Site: brandenburg
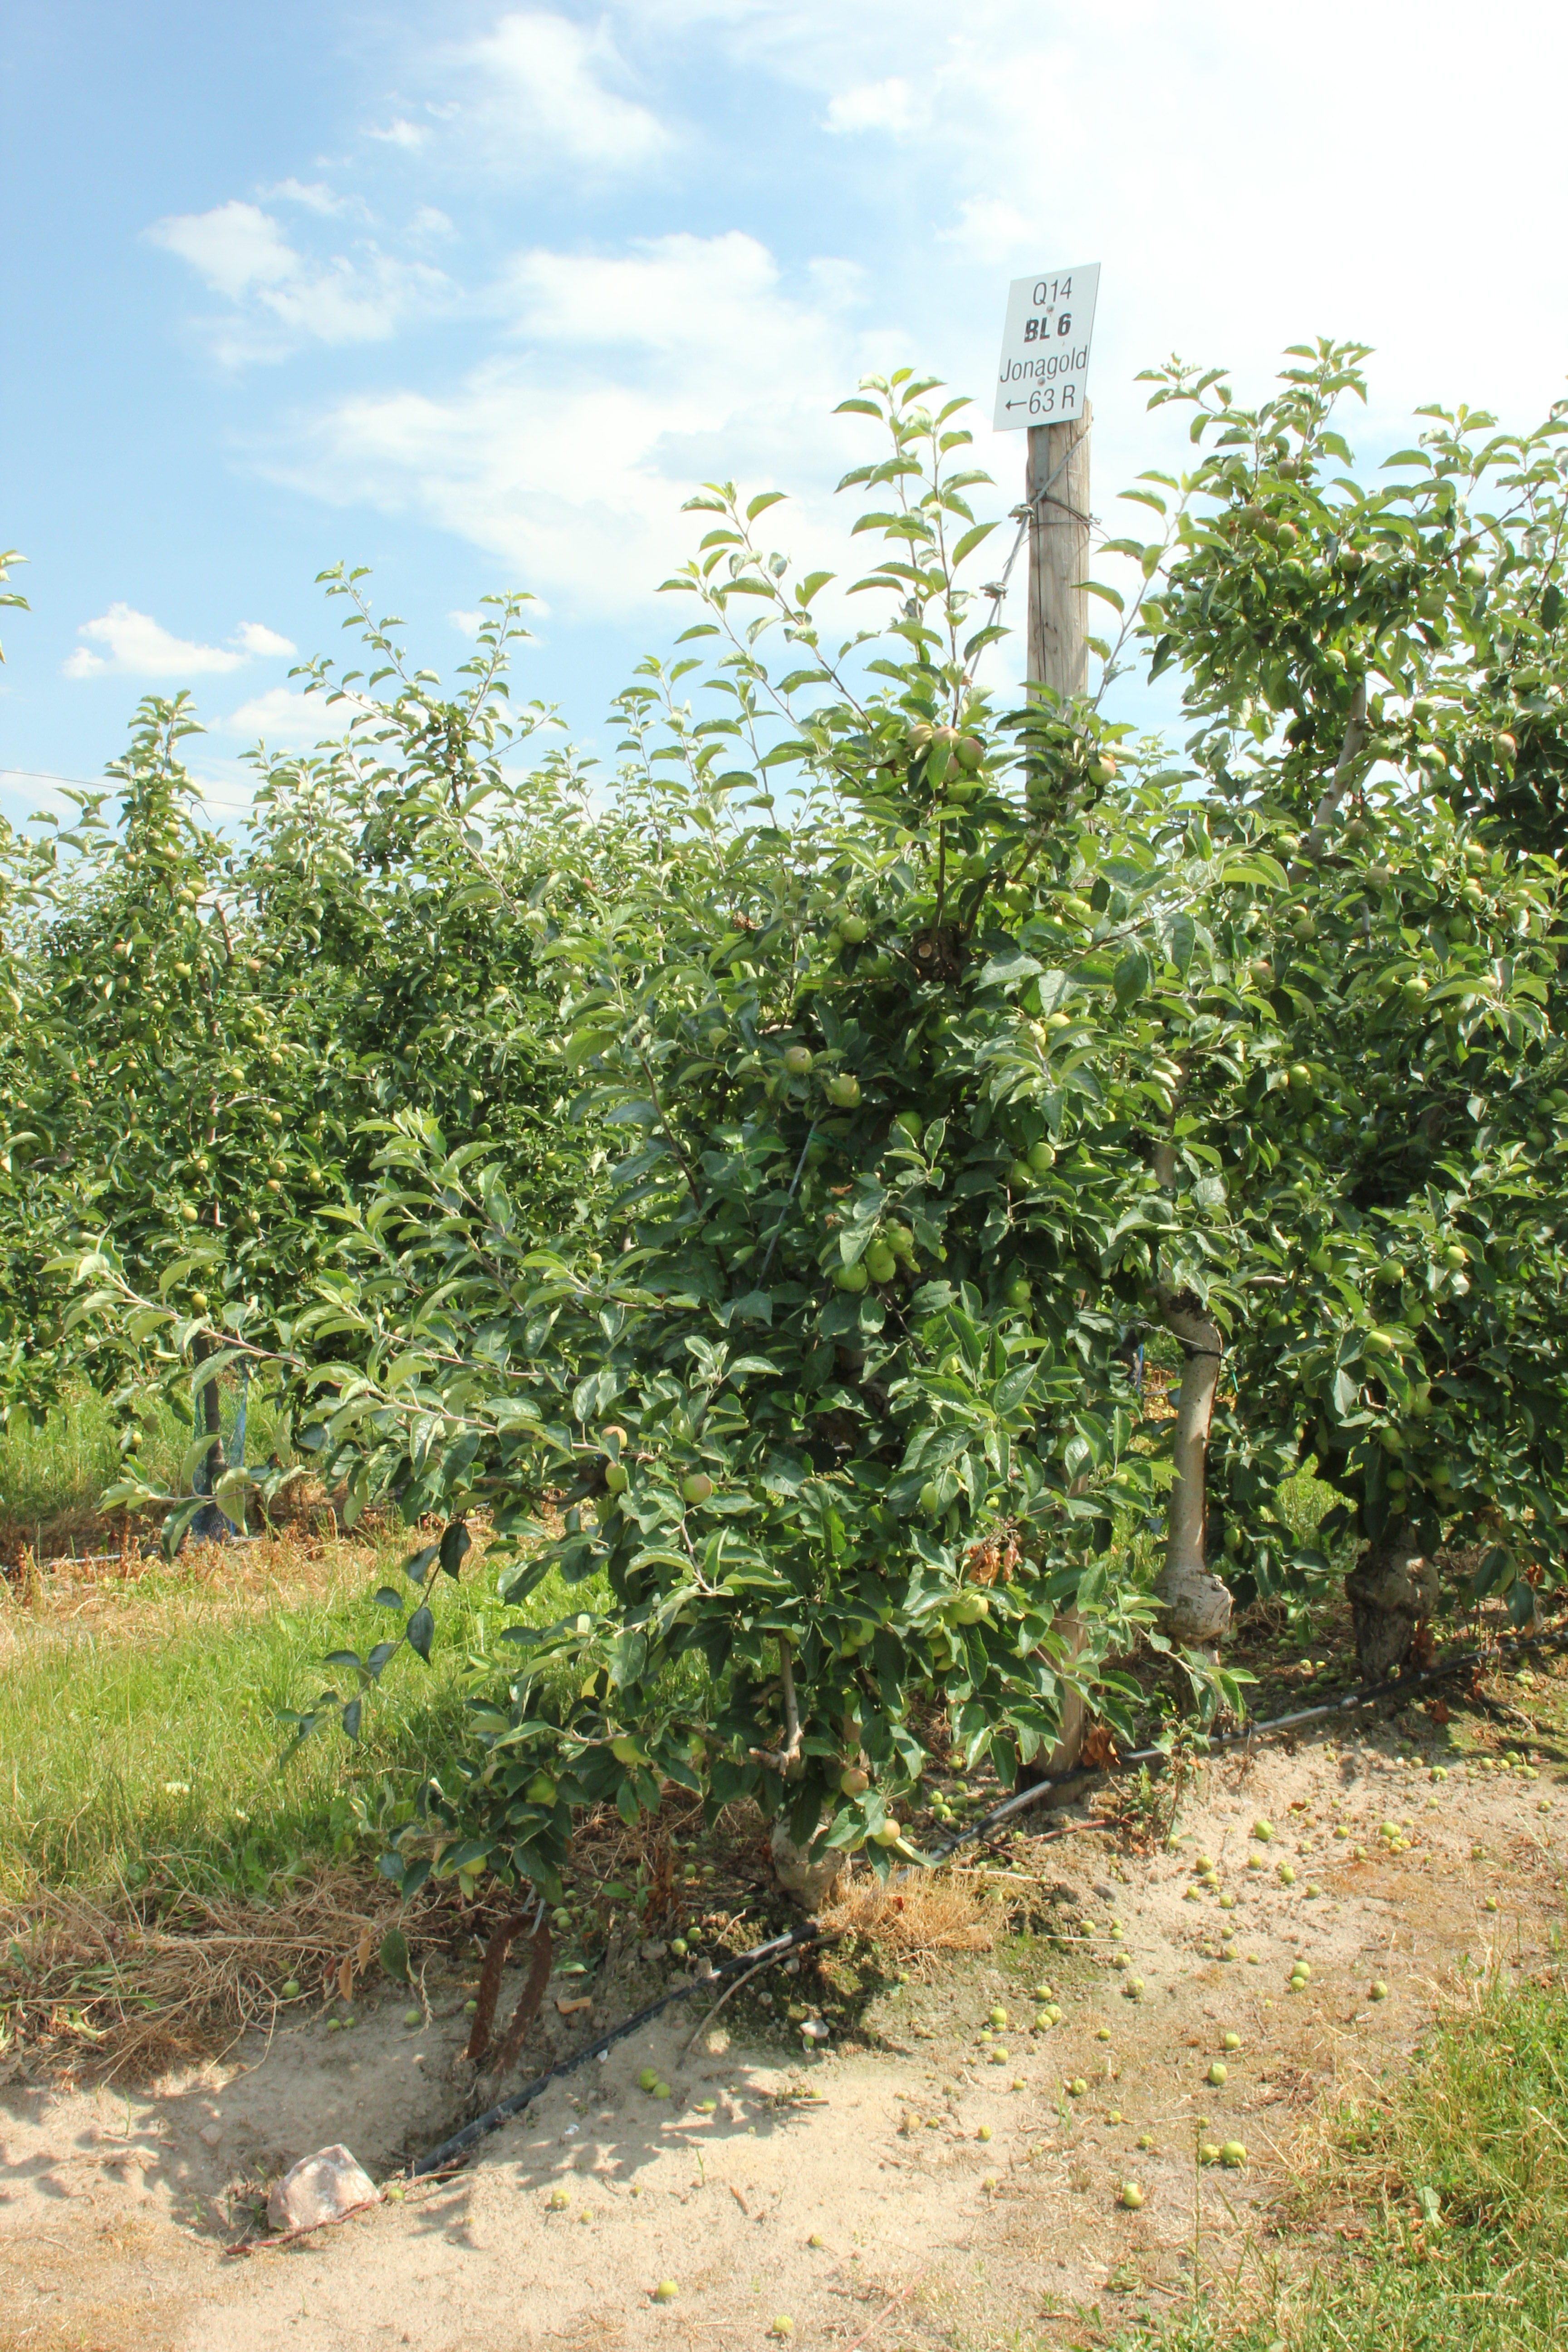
Growth stage (BBCH 74): Development of fruit